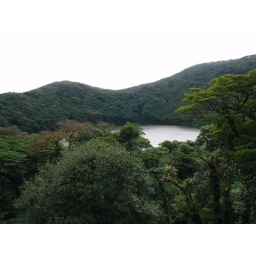
cloud forest around crater